Cape Romano

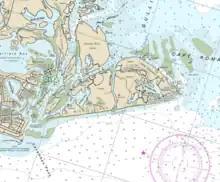
Chart of Kice, Morgan, and Cape Romano islands, with Cape Romano on the South (right) end

Cape Romano is a cape on the Gulf Coast of Florida, United States. It is on Cape Romano Island, one of a group of islands known collectively as Kice-Morgan Island.